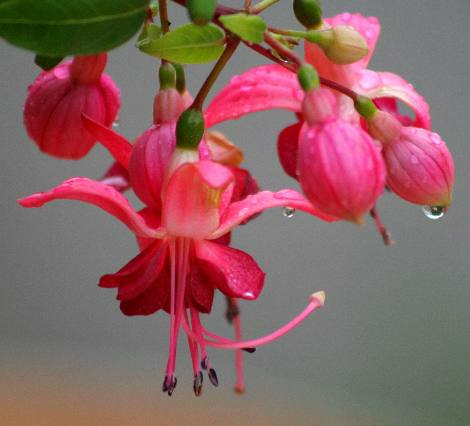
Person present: No